Frank B. Weeks

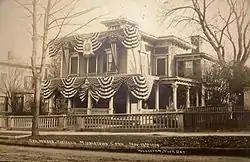
Home of Frank Weeks decorated for "Wesleyan Taft Day" 1909

Weeks was born in Brooklyn, New York on January 20, 1854, son of Daniel Lyon Weeks and Frances M (Edwards) Weeks. He studied at the Eastman Business College and graduated in 1872. Later in 1872, Weeks became an assistant to the superintendent of the Connecticut Hospital for the Insane. He also served there as a trustee for more than 30 years. He was married on November 4, 1875, to Helen L. Hubbard. He was a member of the Hartford Club, Middletown Historical Society, and the Society of Colonial Wars.